Answer in natural language. Where is stainless steel refrigerator with magnets and photos with respect to Window? Choose between the following options: right or left
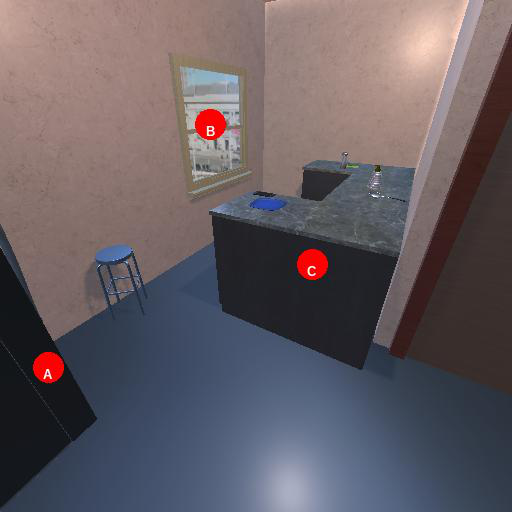
<answer>left</answer>